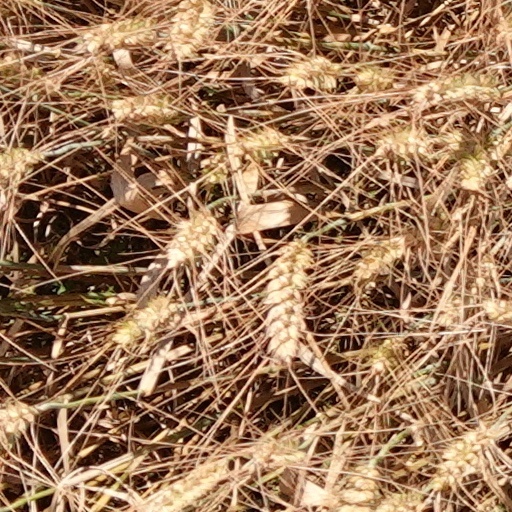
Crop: wheat